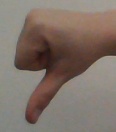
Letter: waw